Marcel Mariën

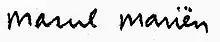
Signature of Marcel Mariën

Marcel Mariën was born in Antwerp, Belgium, in 1920. He was a single child from a poor family. At the age of fifteen, Mariën left school to become a photographer's apprentice.